Rodderberg

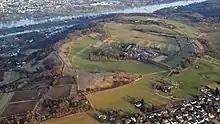
Aerial view of the Rodderberg

The Rodderberg detonated in a phreatomagmatic eruption about 250,000 years ago. This happened when the magmatic plume reached the groundwater level of the Rhine (about 50 m higher than today). After the explosion, the crater was filled with water that formed a maar of about 90 m depth. In the last 250,000 years this feature filled with dust and soil until it was filled up to today's level.